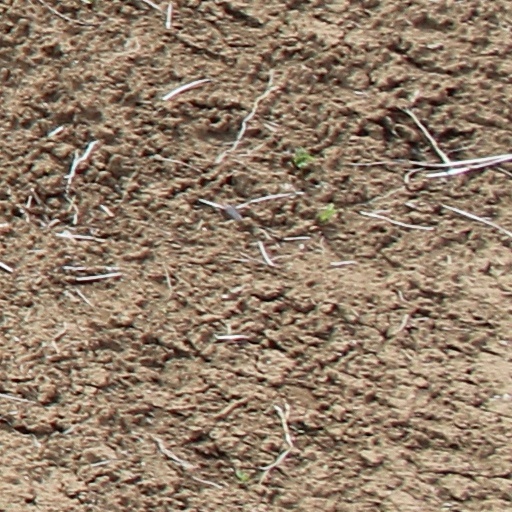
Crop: wheat